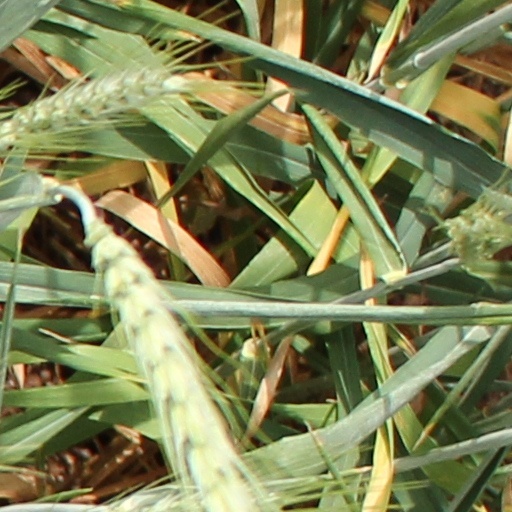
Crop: wheat